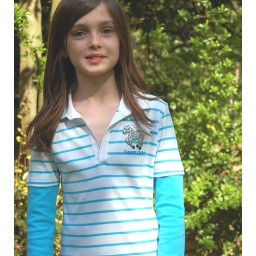
lovely summery rugby shirt in blue and white stripes with blue sleeves.